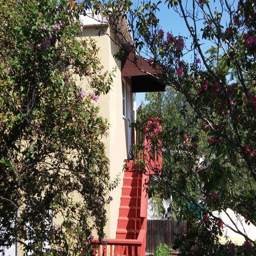
view of the loft from the separate main house .